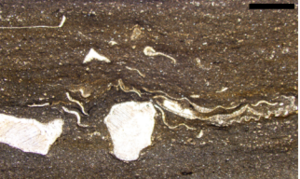
Schistes de Spence
Les schistes de Spence sont une unité stratigraphique du Cambrien moyen présente dans des massifs de la province géologique du Grand Bassin, au sud-est de l'Idaho et au nord de l'Utah, aux États-Unis.